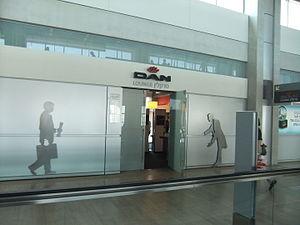
Un salon d'aéroport est un équipement hôtelier installé dans de nombreux aéroports. Le salon d'aéroport offre, pour certains passagers, un confort supérieur à celui offert dans le terminal de l'aéroport lui-même, avec par exemple des sièges plus confortables, un environnement plus calme, et souvent un meilleur accès à des représentants du service client. Peuvent s'y ajouter salles de conférences privées, équipement téléphoniques, accès à l'internet sans fil et d'autres services aux entreprises, ainsi que des dispositions visant à améliorer le confort des passagers, tels que la gratuité des boissons et des collations.